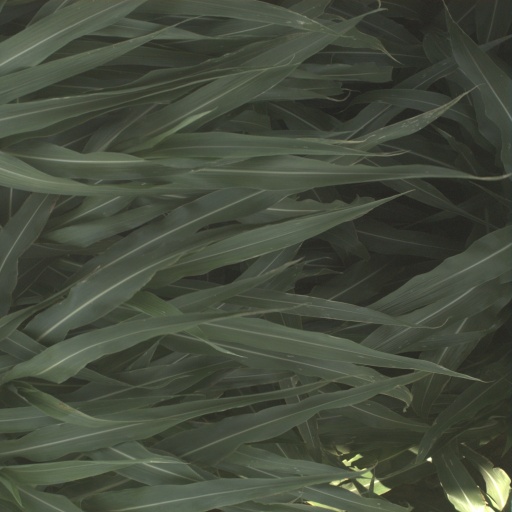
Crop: sorghum